Georgetown Hoyas men's basketball

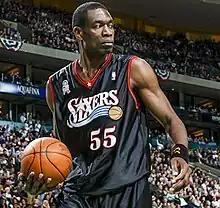
Dikembe Mutombo

Georgetown's official colors are blue and gray. The colors were selected in 1876 by the Georgetown College Boat Club (the original crew team) in honor of Georgetown students and alumni who wore the Union blue and Confederate gray in the Civil War. A student committee declared blue and gray "as appropriate colors for the Boat Club and expressive of the feeling of unity between the Northern and Southern boys of the College", and recommended its adoption for the team. By the time the men's varsity basketball team was formed, the blue and gray colors were already widely adopted by the school.